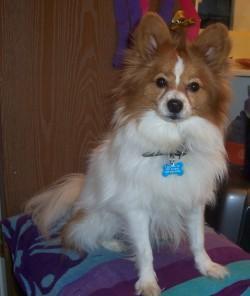
papillon